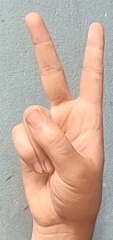
ASL sign: 2